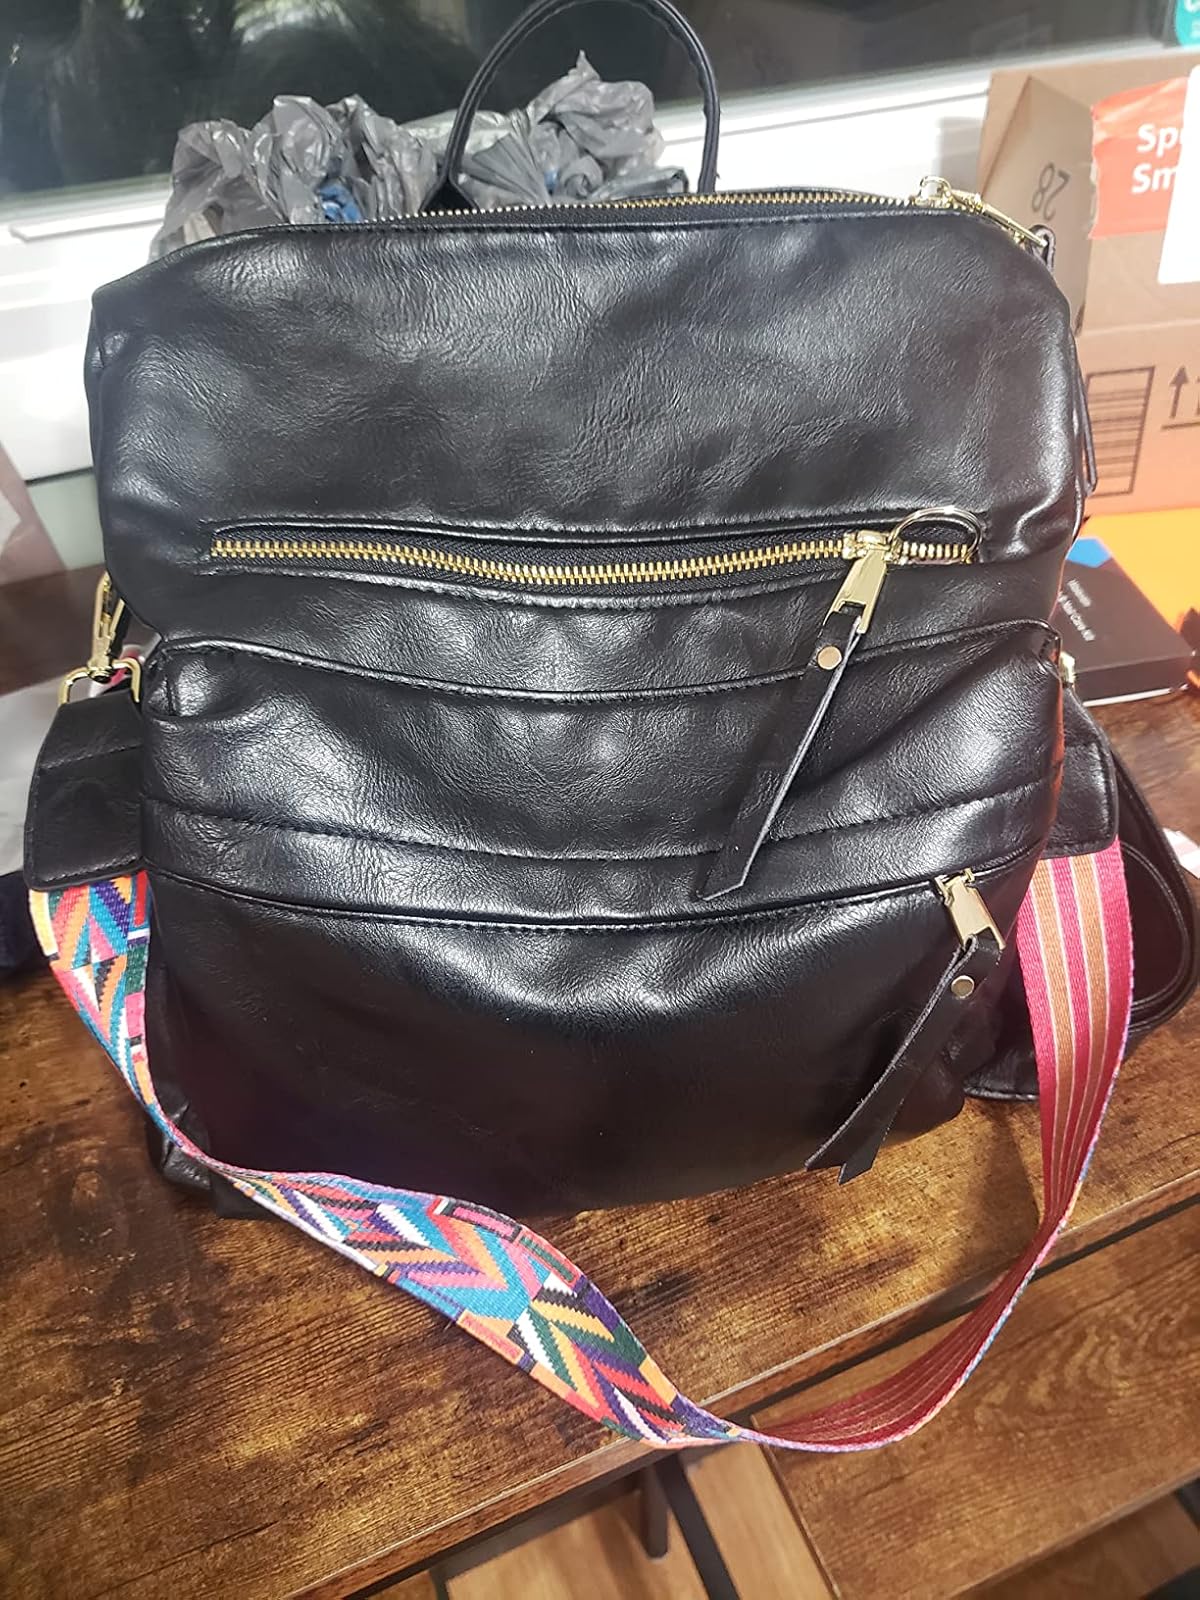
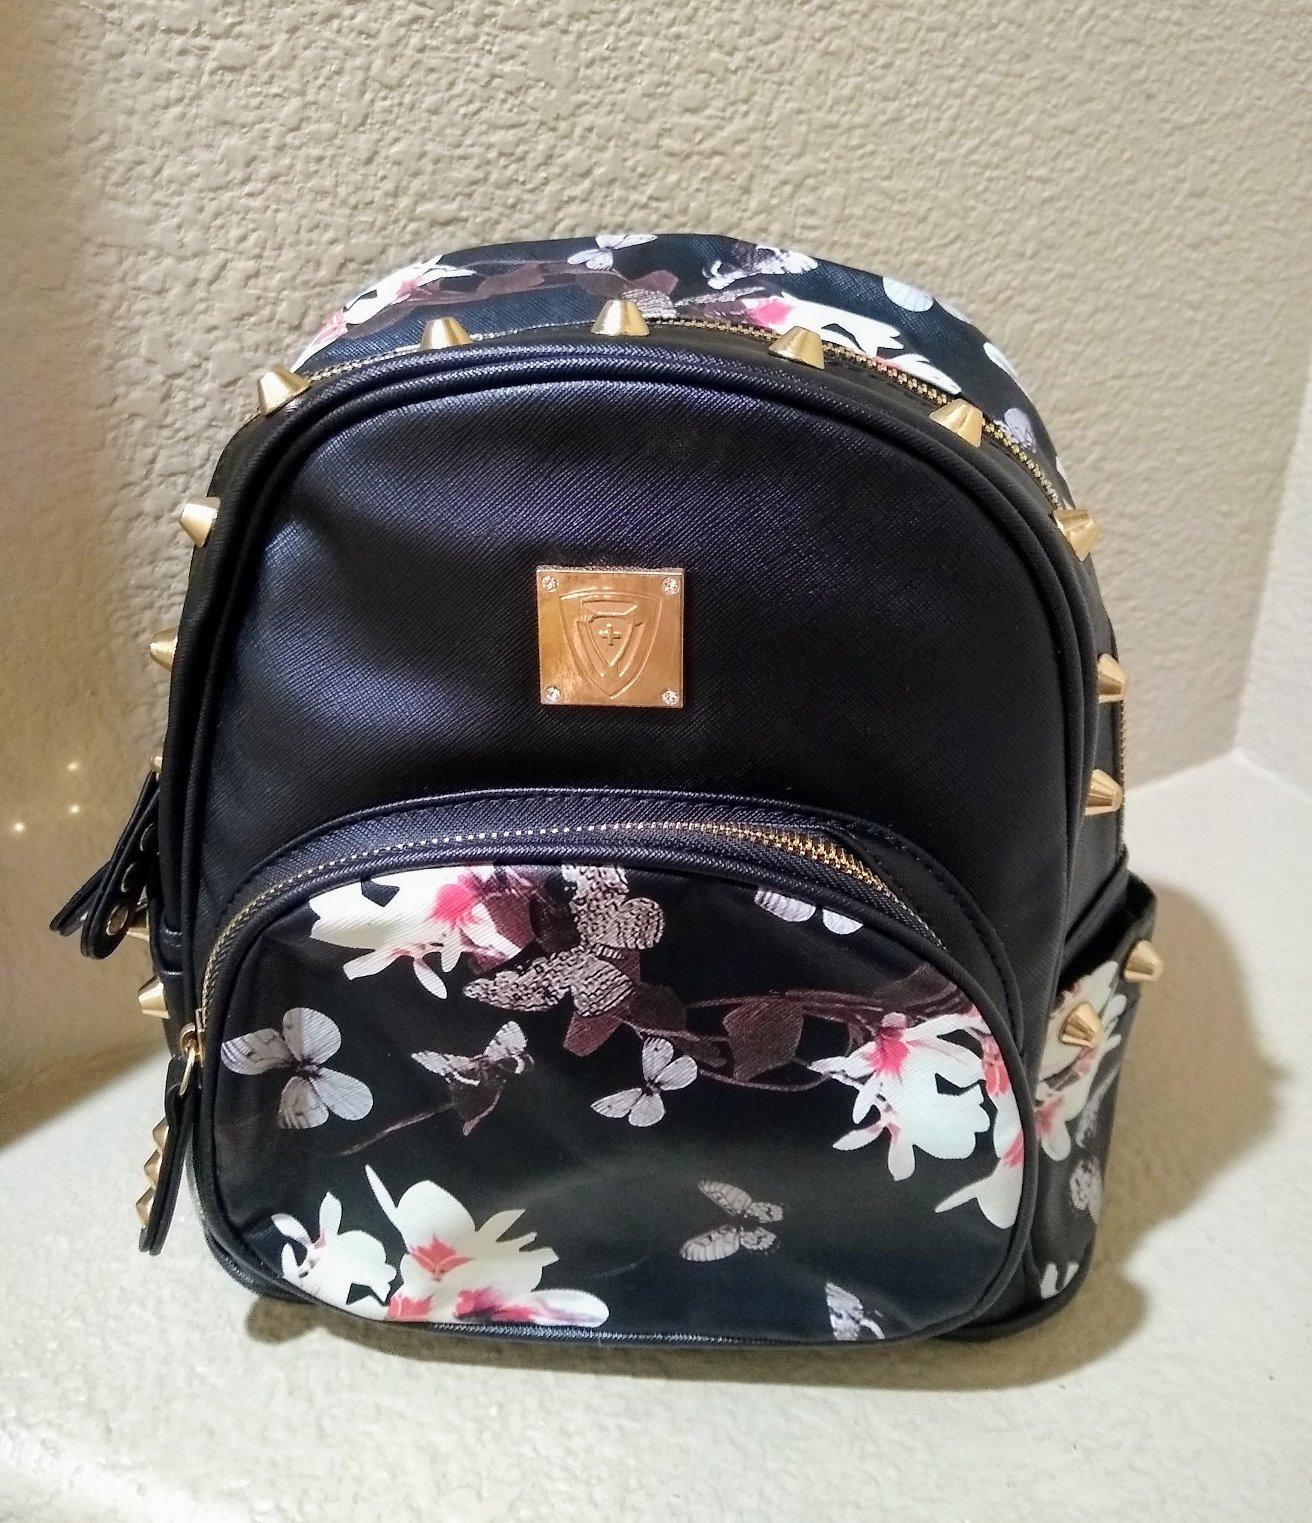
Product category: accessories_handbag
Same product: no